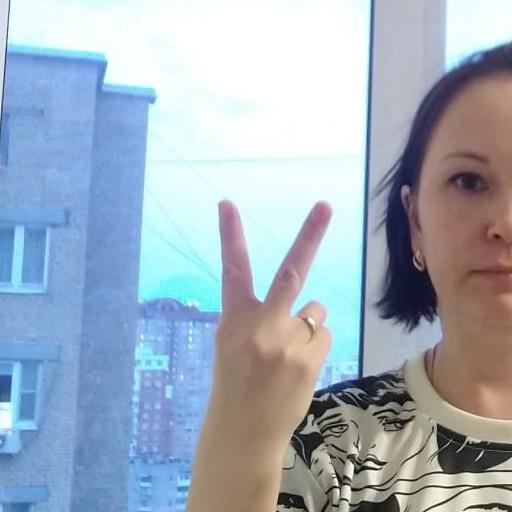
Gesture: peace_inverted